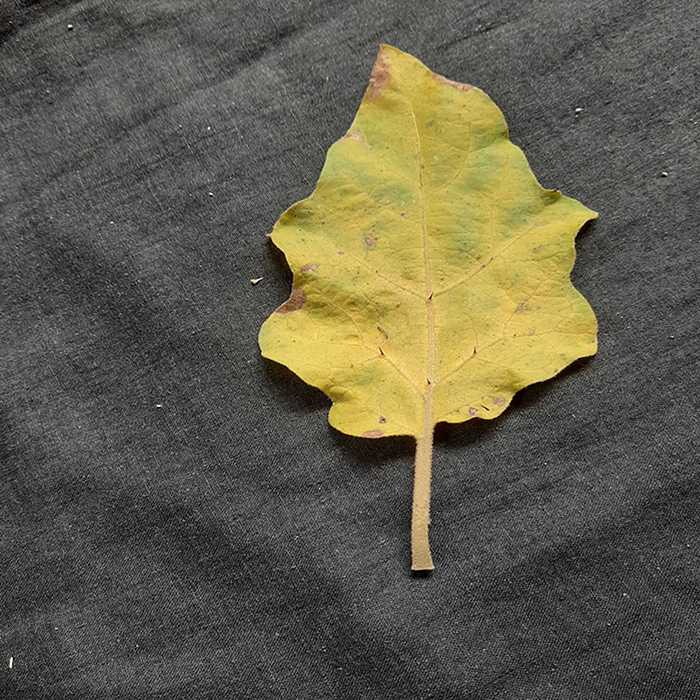
Plant: Eggplant
Label: Eggplant verticillium wilt